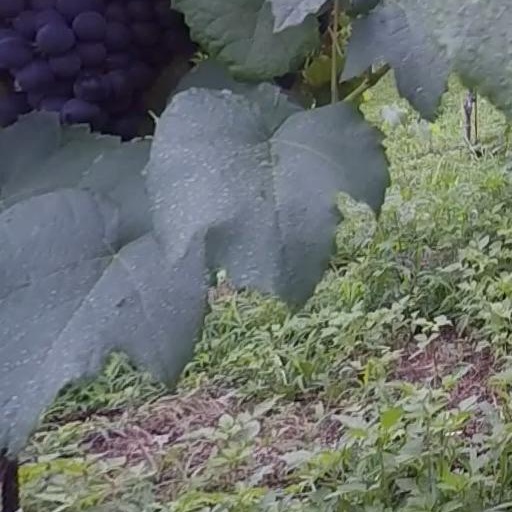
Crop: grape